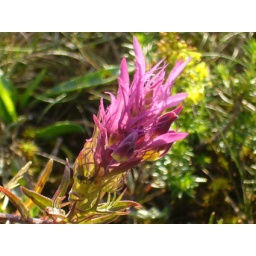
Took 5 tries to get this tiny red flower on Gotland, Sweden, to be in focus!